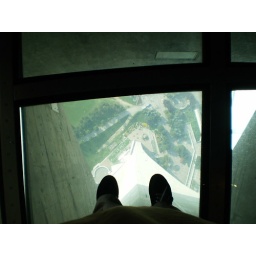
30 - Standing on the glass floor in the CN tower, Toronto